2020 California wildfires

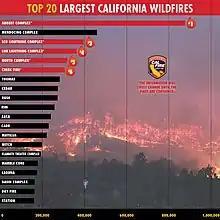
Five of the twenty largest wildfires in California history were part of the 2020 wildfire season.

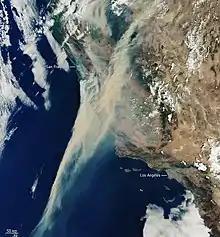
An August 19, 2020 satellite image of the wildfires burning in Northern California, covering a significant portion of California and nearby states.

2020 was a record-setting year for wildfires in California. Over the course of the year, 8,648 fires burned , more than four percent of the state's roughly 100 million acres of land, making 2020 the largest wildfire season recorded in California's modern history. However, it is roughly equivalent to the pre-1800 levels which averaged around 4.4 million acres yearly and up to 12 million in peak years. California's August Complex fire has been described as the first "gigafire", burning over 1 million acres across seven counties, an area larger than the state of Rhode Island. The fires destroyed over 10,000 structures and cost over $12.079 billion (2020 USD) in damages, including over $10 billion in property damage and $2.079 billion in fire suppression costs. The intensity of the fire season has been attributed to a combination of more than a century of poor forest management and higher temperatures resulting from climate change.